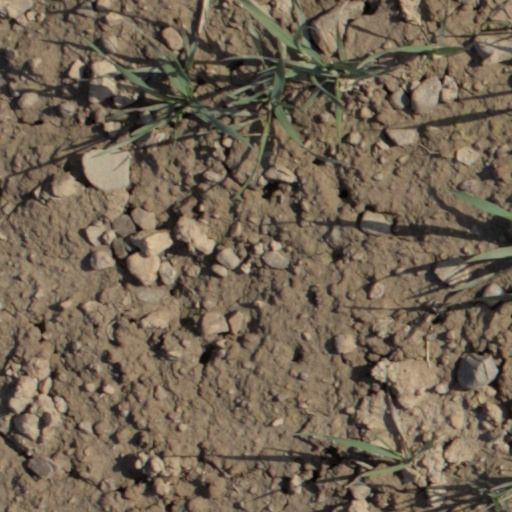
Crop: wheat